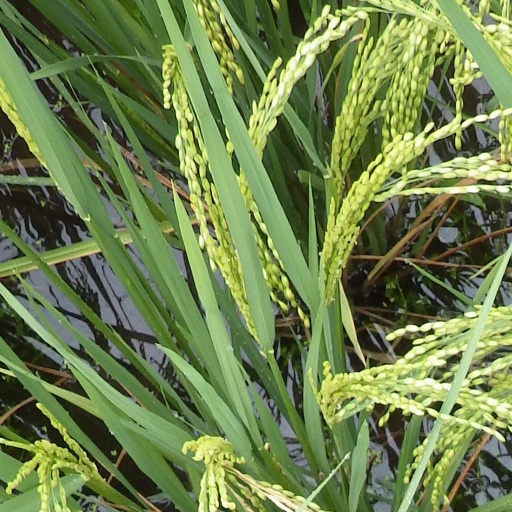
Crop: rice